The San Remo

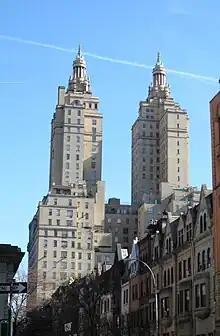
The towers of the San Remo as seen from the west

The towers above the 17th story are five bays wide and contain protruding piers at each corner. The north tower's northern and eastern elevations, as well as the south tower's southern and eastern elevations, contain ornamentation on the upper halves of each tower. On the 23rd story, the central windows on each of these four elevations contain ornate frames and are topped by curved broken pediments with keystones. On the 26th and 27th stories, the three center bays of these elevations are ornately decorated. The center bay of each grouping is flanked by a pair of double-height engaged columns; these are supported by projecting brackets at the 26th story and are topped by foliate capitals above the 27th story. The outer bays of each grouping are flanked by flat pilasters, which are also topped by foliate capitals. Above the 27th story, there is a curved broken pediment with a cartouche in the center bay, as well as a triangular broken pediment in either of the outer bays.